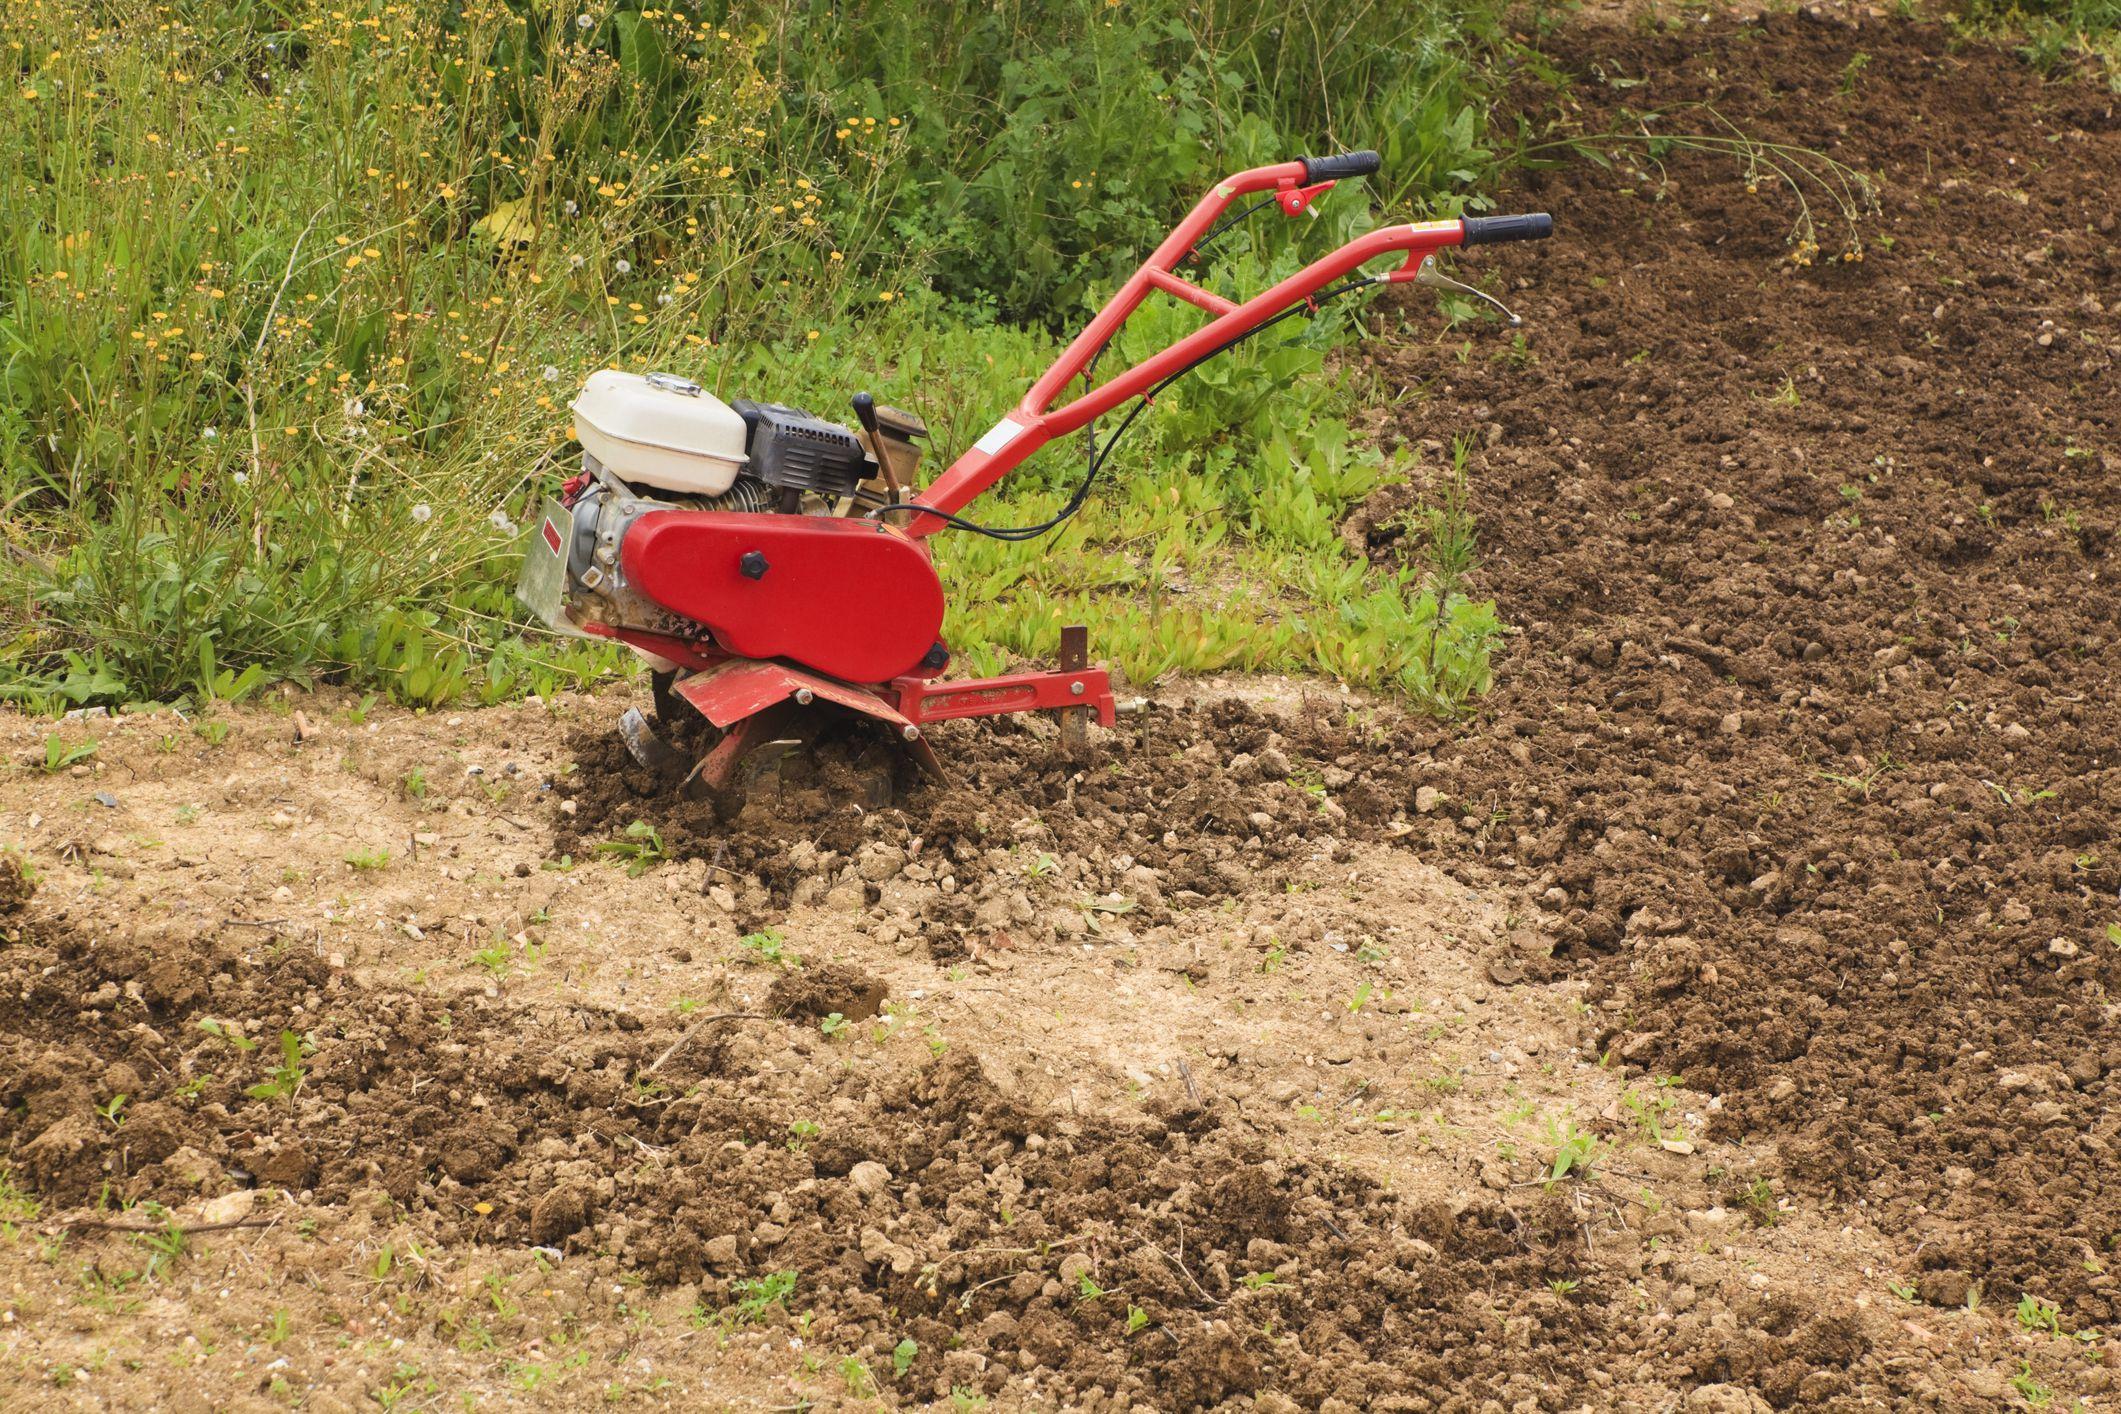
Mashine ya kisasa ambayo inasukumwa kwa kutumia mikono, ikiwa inainjini inayotumia mafuta ambayo huzungusha vyuma vikali vinavyotifua ardhi au udongo ili kurahisisha wakati wa upandaji wa mbegu.